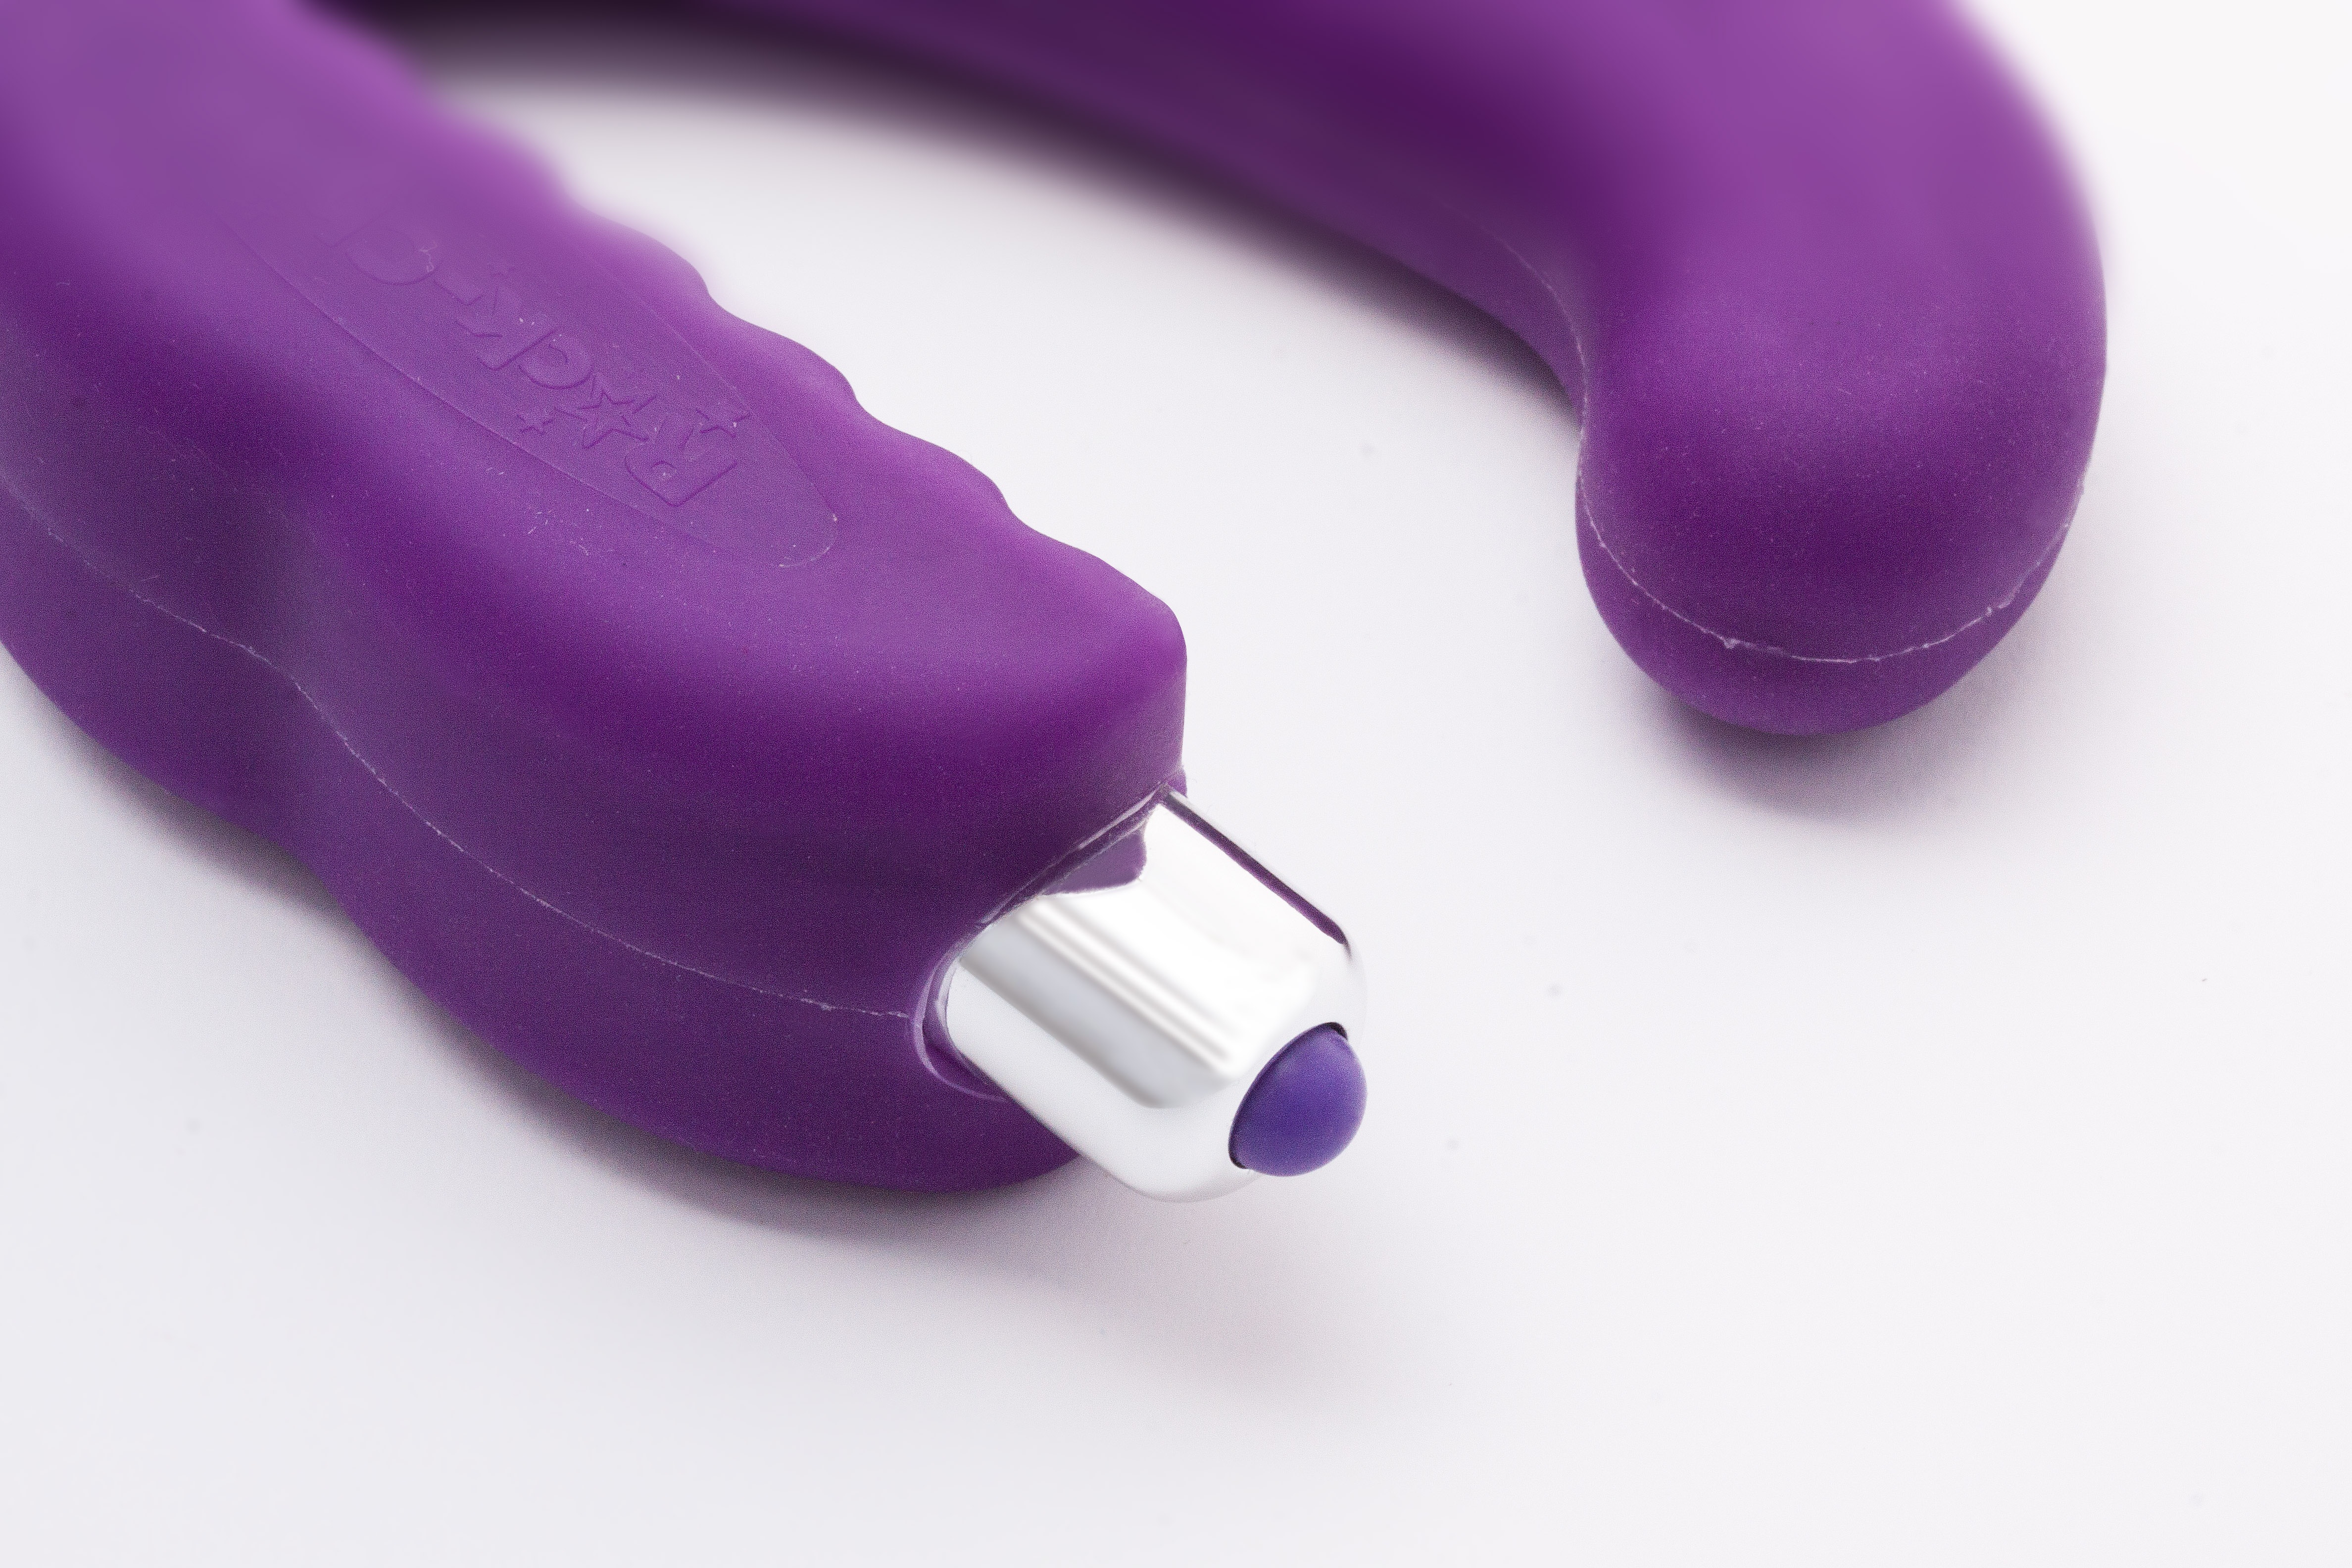
hand, woman, purple, peak, finger, ear, lip, product, tools, violet, organ, magenta, satisfaction, erotic, sexuality, love game, sex toys, g spot massage, sexually stimulate, orgasm, sexshop, erotik messe, sexual pleasure, sitmulation, g spot